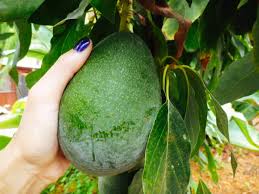
Label: Avocado